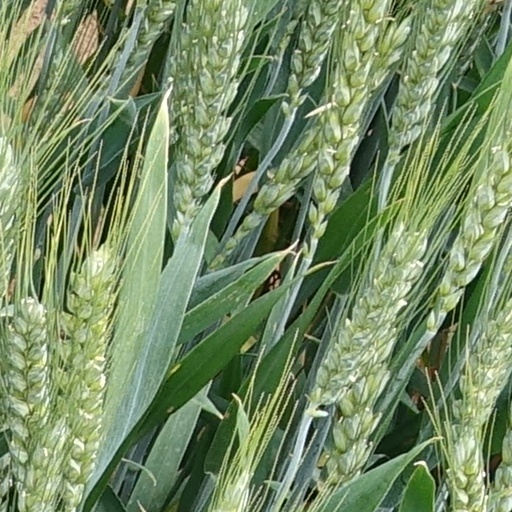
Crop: wheat